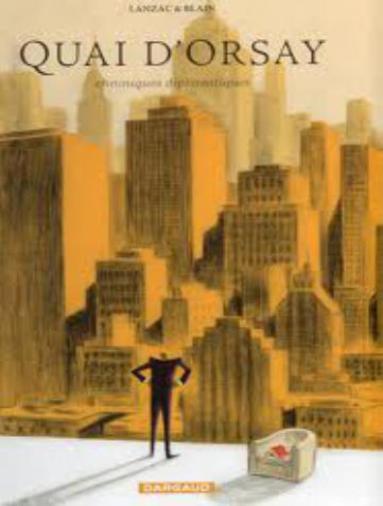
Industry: Necessities